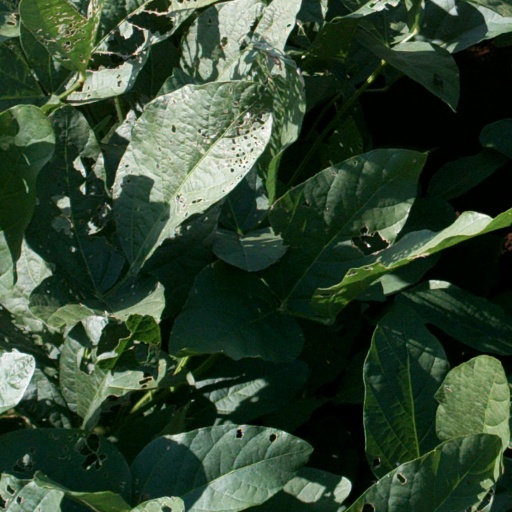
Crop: soybean